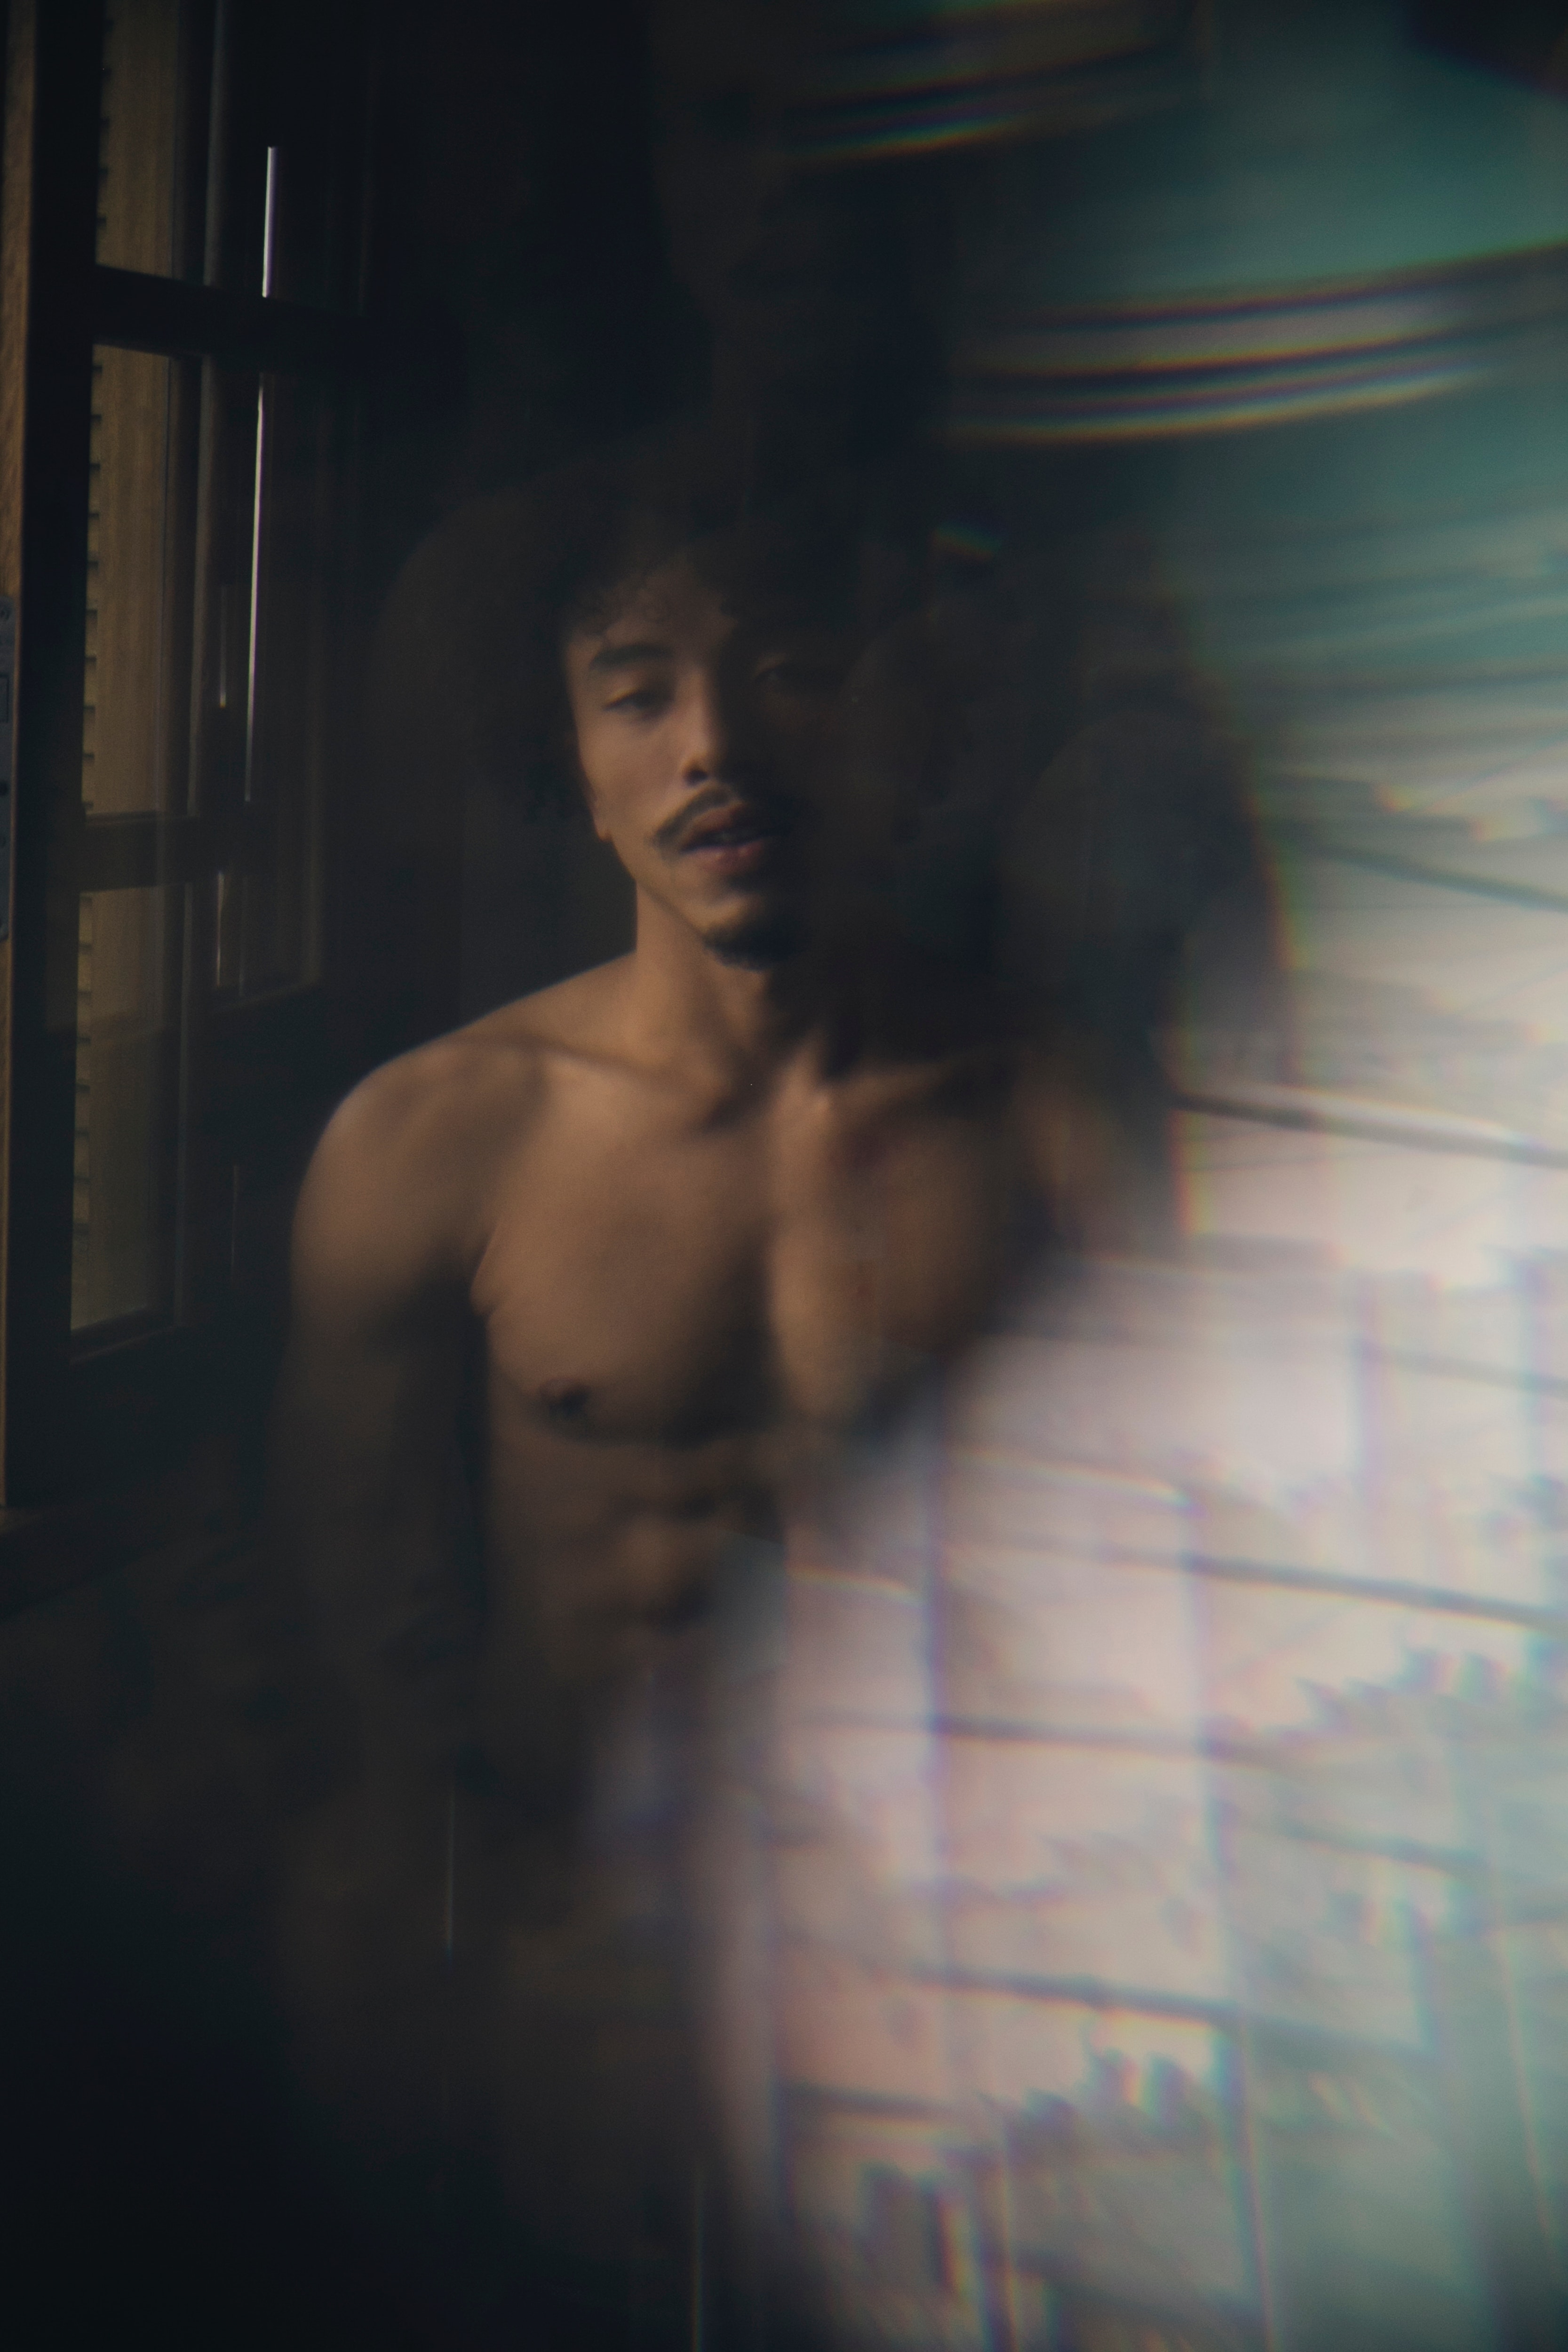
Barechested, muscle, eye, photography, human, chest, human body, room, reflection, cloud, flesh, darkness, trunk, portrait, back, window, flash photography, model